Second Purim

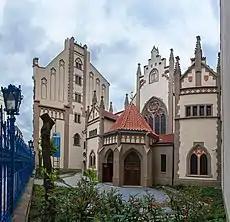
Maisel Synagogue

Chanoch ben Moshe Altschul of Prague designated this annual celebration for his family to commemorate his release from prison in 1623. When damask curtains were stolen from the governor's palace in his absence, all the city's synagogues announced that anyone who had the stolen goods in his possession should turn them over to the gabbai. A certain Jew delivered the curtains to Altschul, then the gabbai of the Maisel Synagogue, claiming he had purchased them from two soldiers. The vice-governor demanded that the buyer be named and delivered to him for punishment, but Altschul was forbidden by synagogue bylaws to name receivers of stolen goods who had returned them voluntarily. Altschul was imprisoned and sentenced to death by hanging. He sought and received permission from the president of the synagogue to name the buyer, who was hung instead. Altschul was released from prison after the Jewish community paid a fine of 10,000 florins. Altschul wrote a scroll titled ""Megillat Pur ha-Ḳela'im"" ("Scroll of the Purim of the Curtains"), and obligated all his descendants to read it and eat a festive meal every year on 22 Tevet, the day of his release.